Oxford Ice Rink

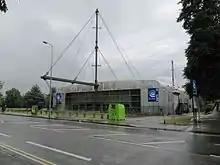
Oxford Ice Rink

Oxford Ice Rink is a 56 × 26m ice rink with capacity for 1025, located on Oxpens Road in Oxford, England. It is a ten-minute walk from Oxford city centre and railway station.